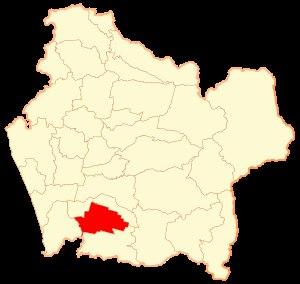
Gorbea est une ville et une commune du Chili de la Province de Cautín, elle-même située dans la Région de l'Araucanie.